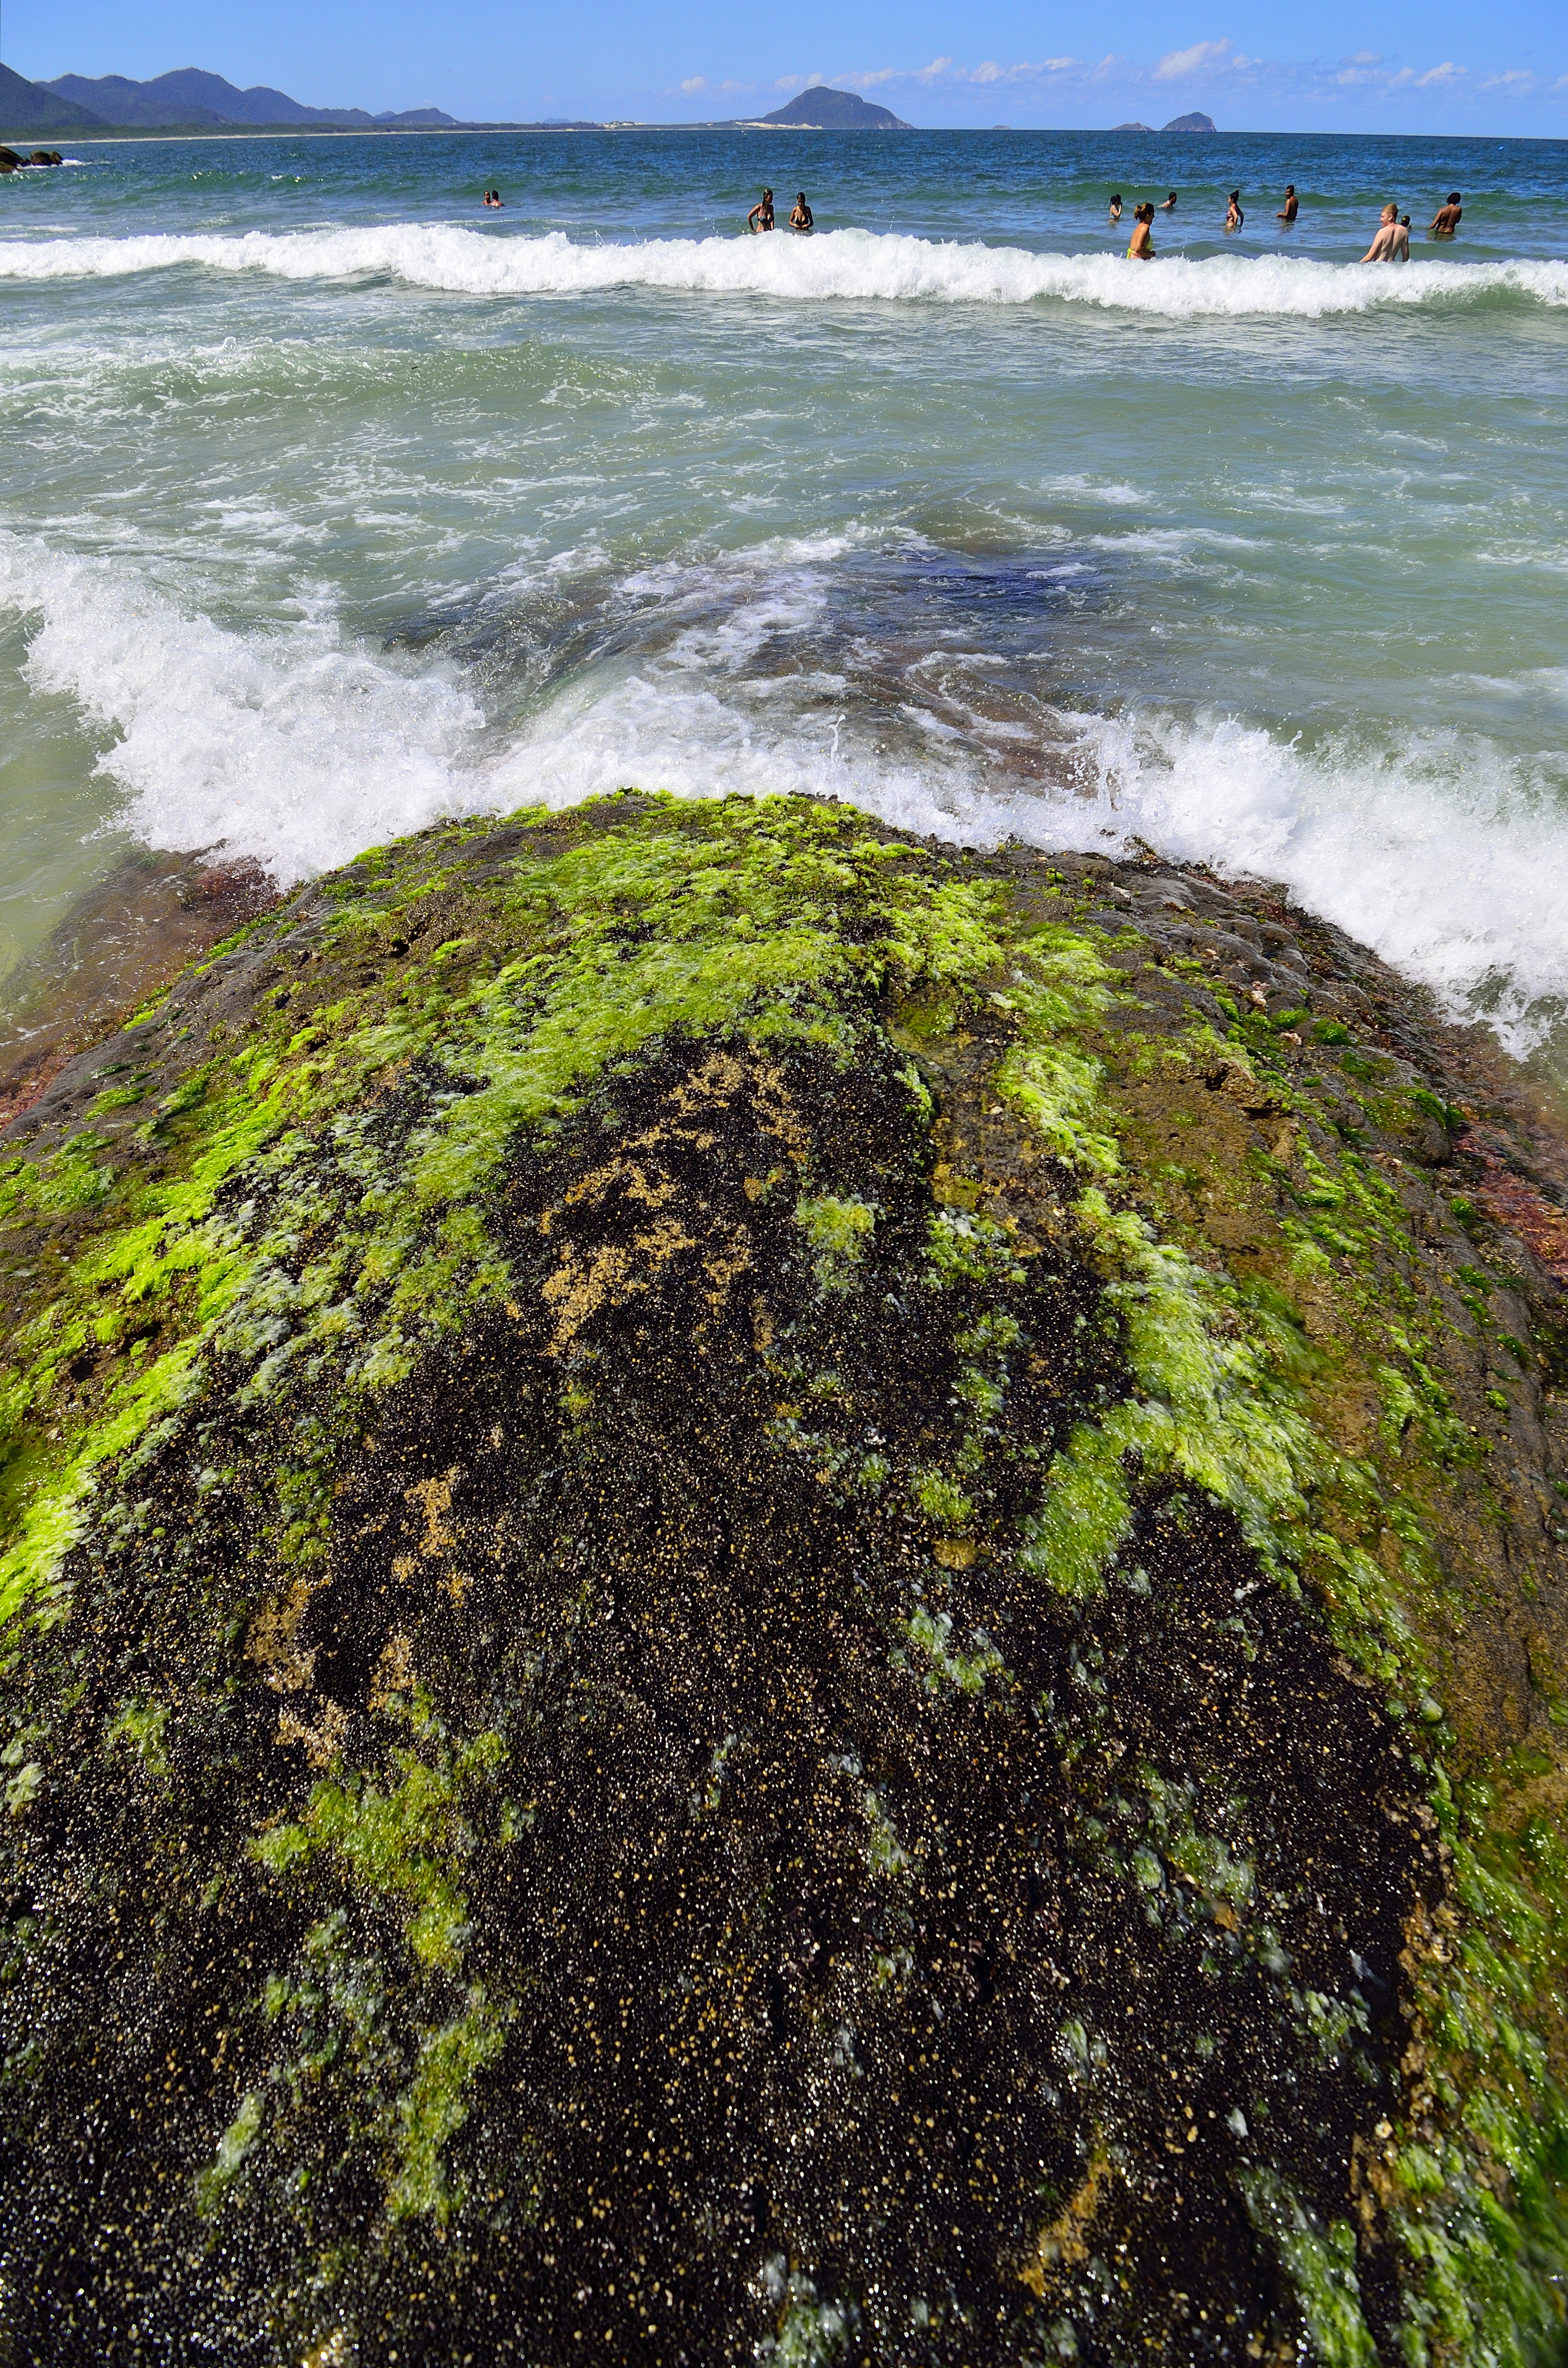
beach, sea, coast, rock, ocean, shore, wave, cliff, green, bay, terrain, body of water, mar, playa, sol, praia, florianopolis, floripa, prainha, habitat, cape